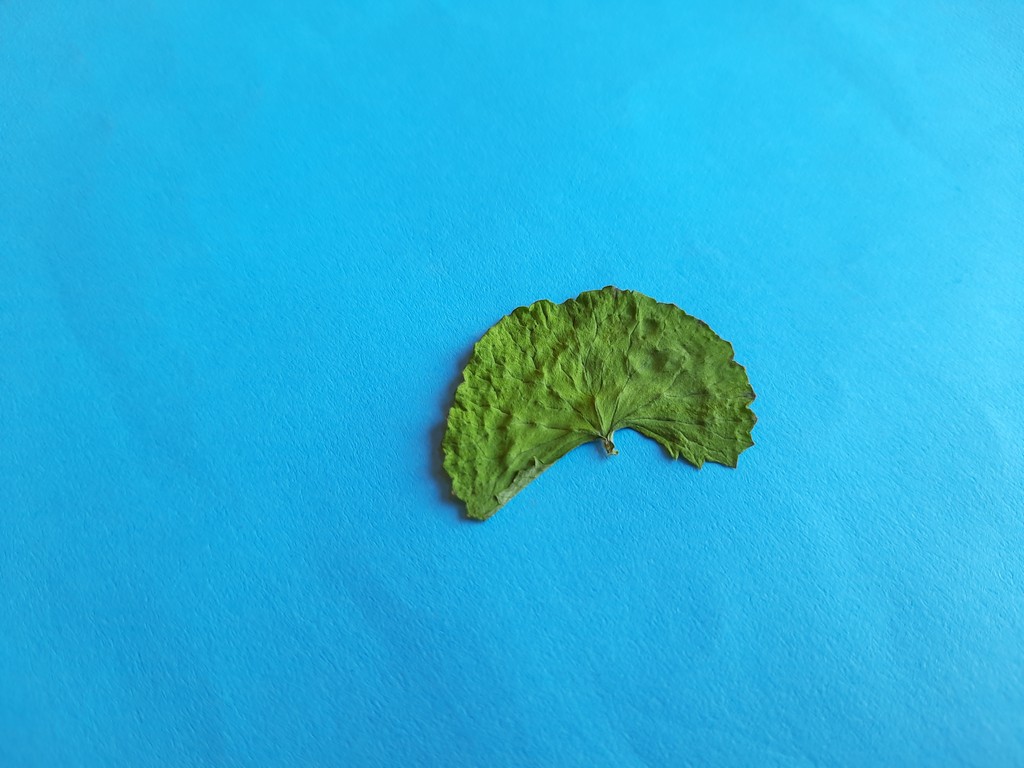
Label: Dried